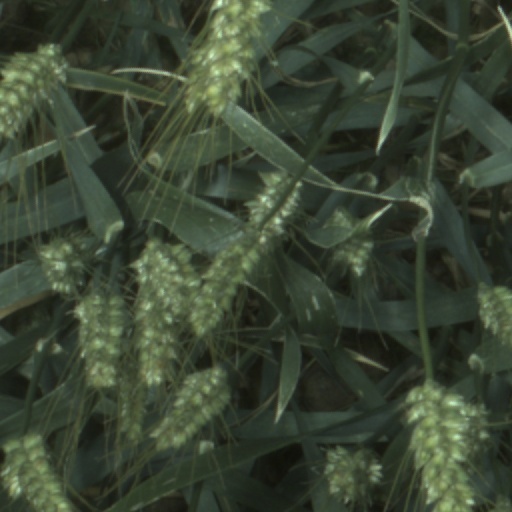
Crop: wheat